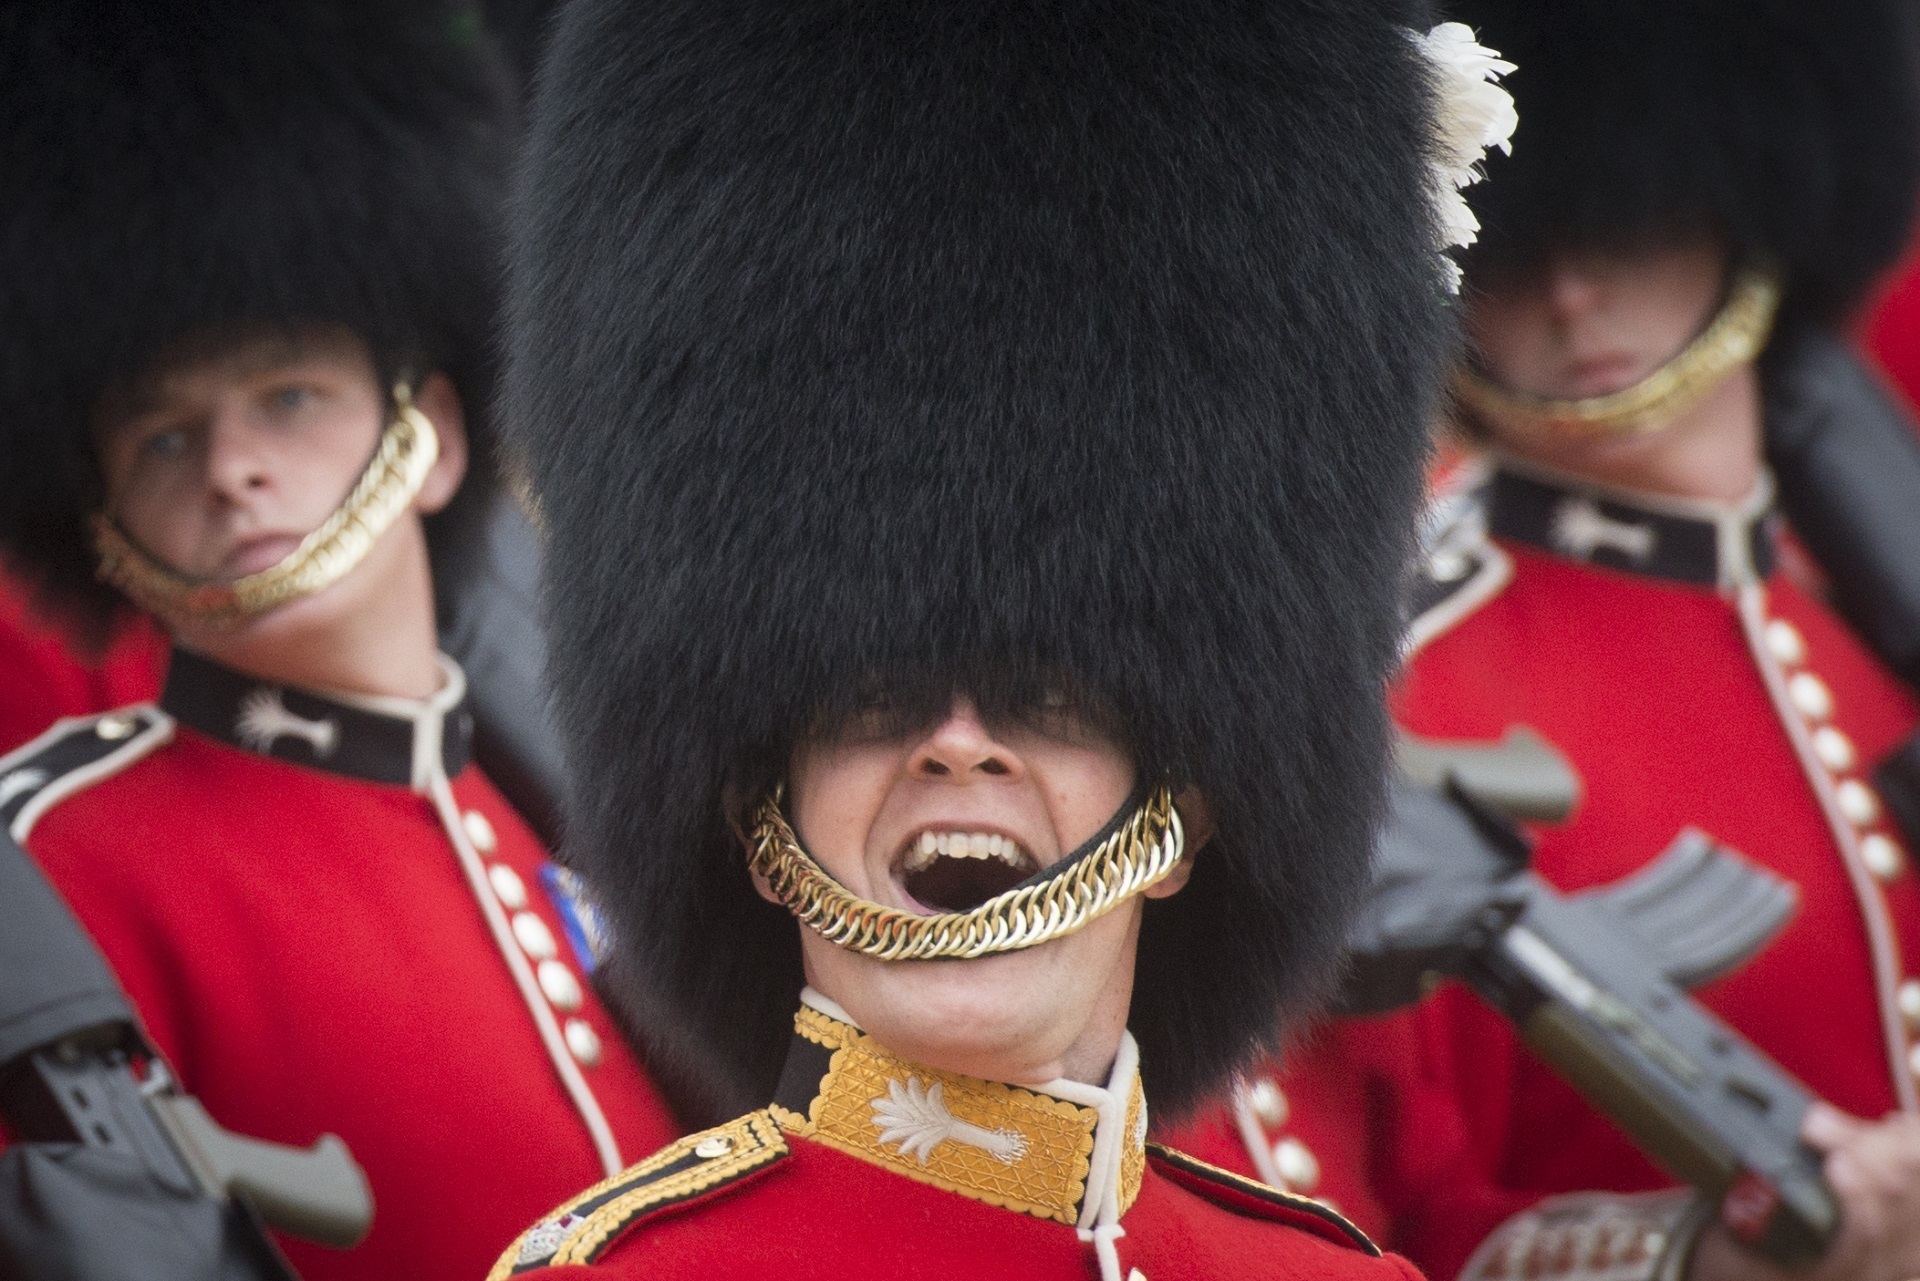
people, military, celebration, europe, army, colorful, hairstyle, parade, close up, england, london, ceremony, queen, annual, soldiers, birthday, troops, trooping the colour, whitehall, foot guards, march past, household division